Non-U.S. operators of the M60 tank

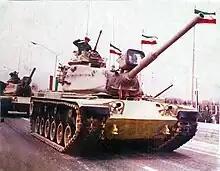
Imperial Iranian Ground Forces M60A1 during the parade in 1974.

Egypt steadily purchased 700 M60A1s from US surpluses in Europe from 1979 to 1988. Some additional 1,016 M60A3s were purchased from the United States and Austria between 1990 and 2002. Egypt had contracted with General Dynamics Land Systems to convert 400 M60A1s to the M60A3 standard during the 1990s. Egypt has employed its M60A1s and A3s in participation of semi-annual Bright Star exercises.